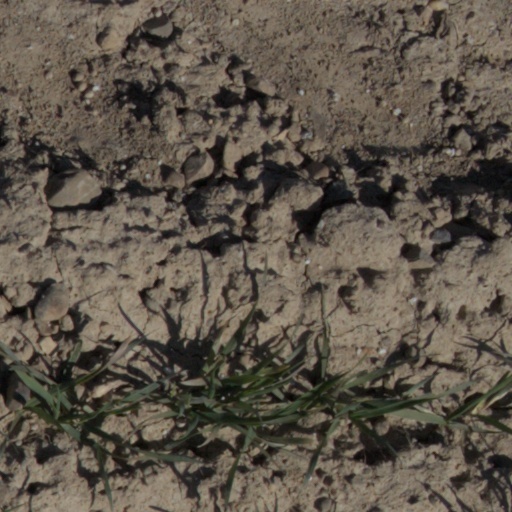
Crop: wheat